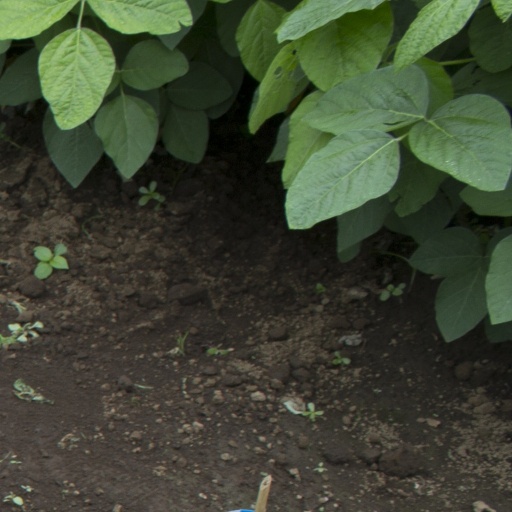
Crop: soybean